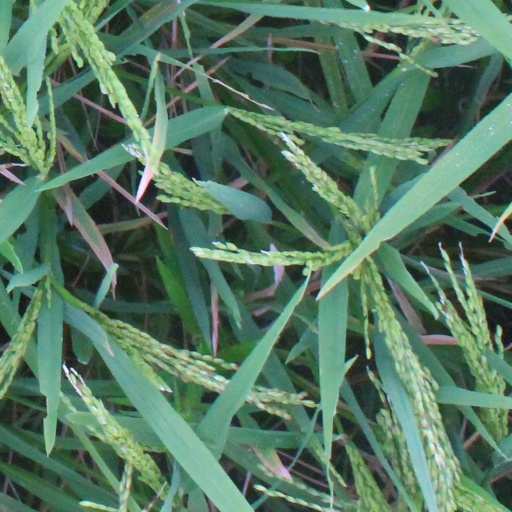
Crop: rice